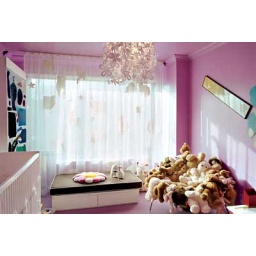
ridiculous stuffed chair and nice tord boonje lamp (i have mine in storage) I DID NOT TAKE THIS PHOTO